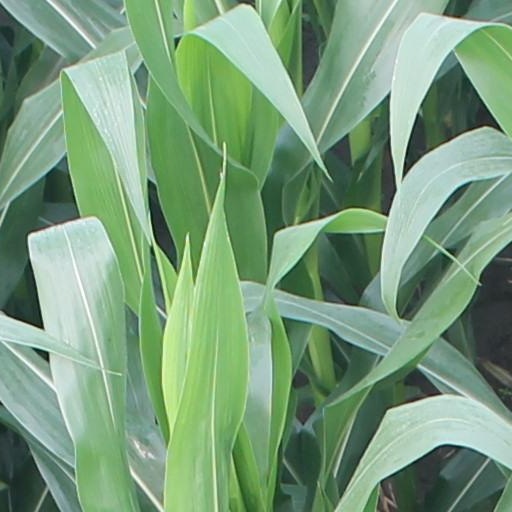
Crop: maize; corn